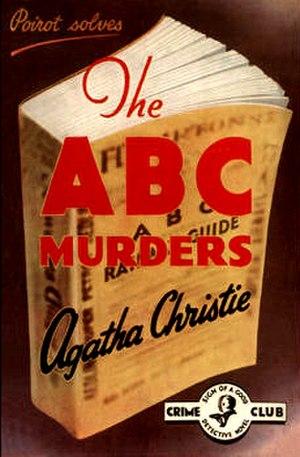
A.B.C. contre Poirot est un roman policier d'Agatha Christie publié le 6 janvier 1936 au Royaume-Uni, mettant en scène Hercule Poirot et le capitaine Hastings. Il est publié le mois suivant aux États-Unis, et deux ans plus tard, en 1938, en France.